Highways in Greece

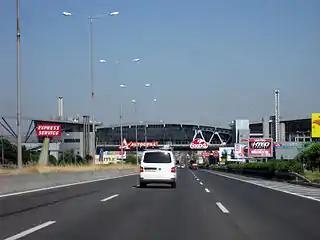
Sirius rest area along Motorway 1 (A1) near Athens, Greece with a restaurant above the road

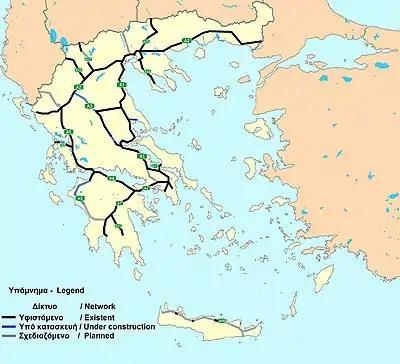
Map of Greece's motorway network as of 2022. Black=Completed routes, Blue=Under Construction, Grey=Planned routes

The National Roads and Motorways in Greece constitute the main road network of the country. These two types of roads are distinct in terms of their construction specifications. Their main difference is that motorways (Greek: Αυτοκινητόδρομοι) adhere to higher quality construction standards than National Roads (Greek: Εθνικές Οδοί).